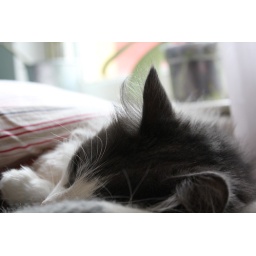
My cat fell asleep sick during a rainy day, see the window in the background